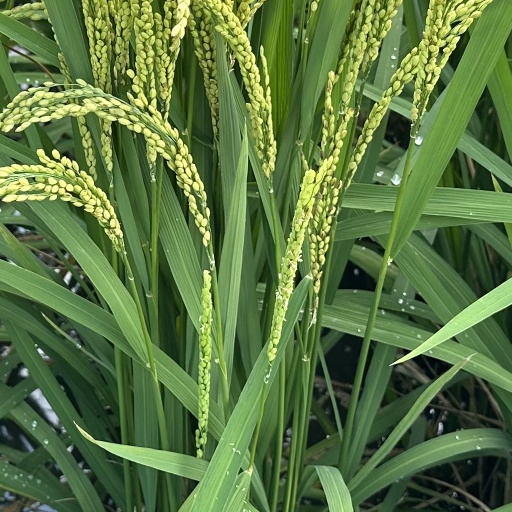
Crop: rice